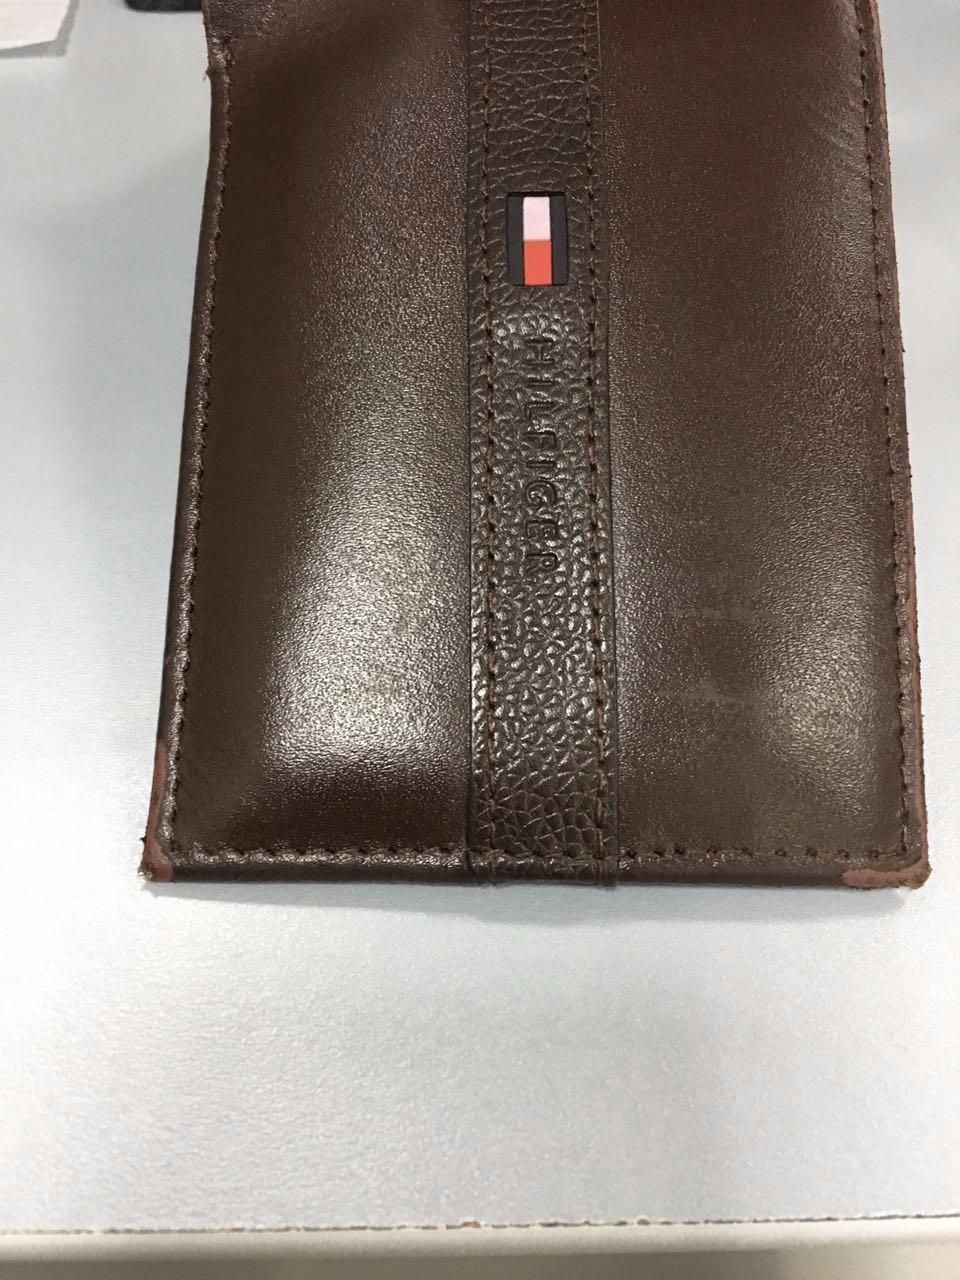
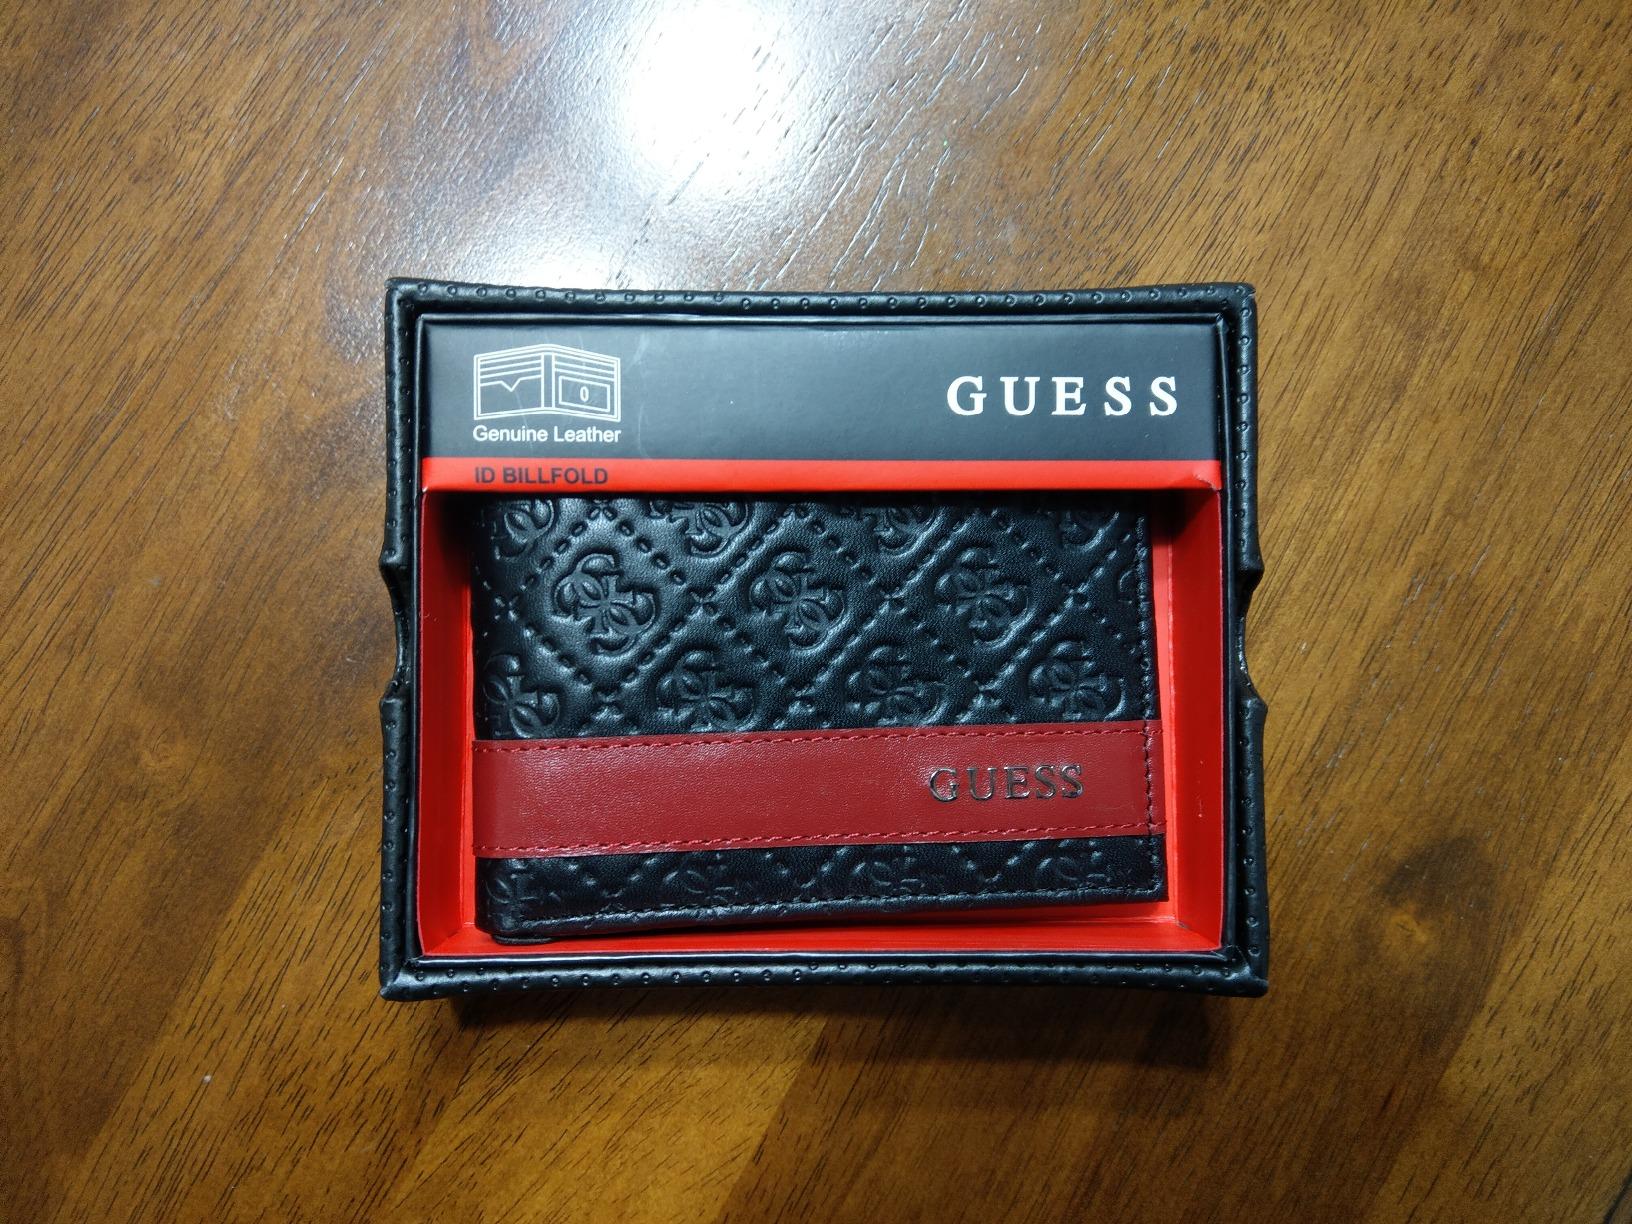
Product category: accessories_wallet
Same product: no